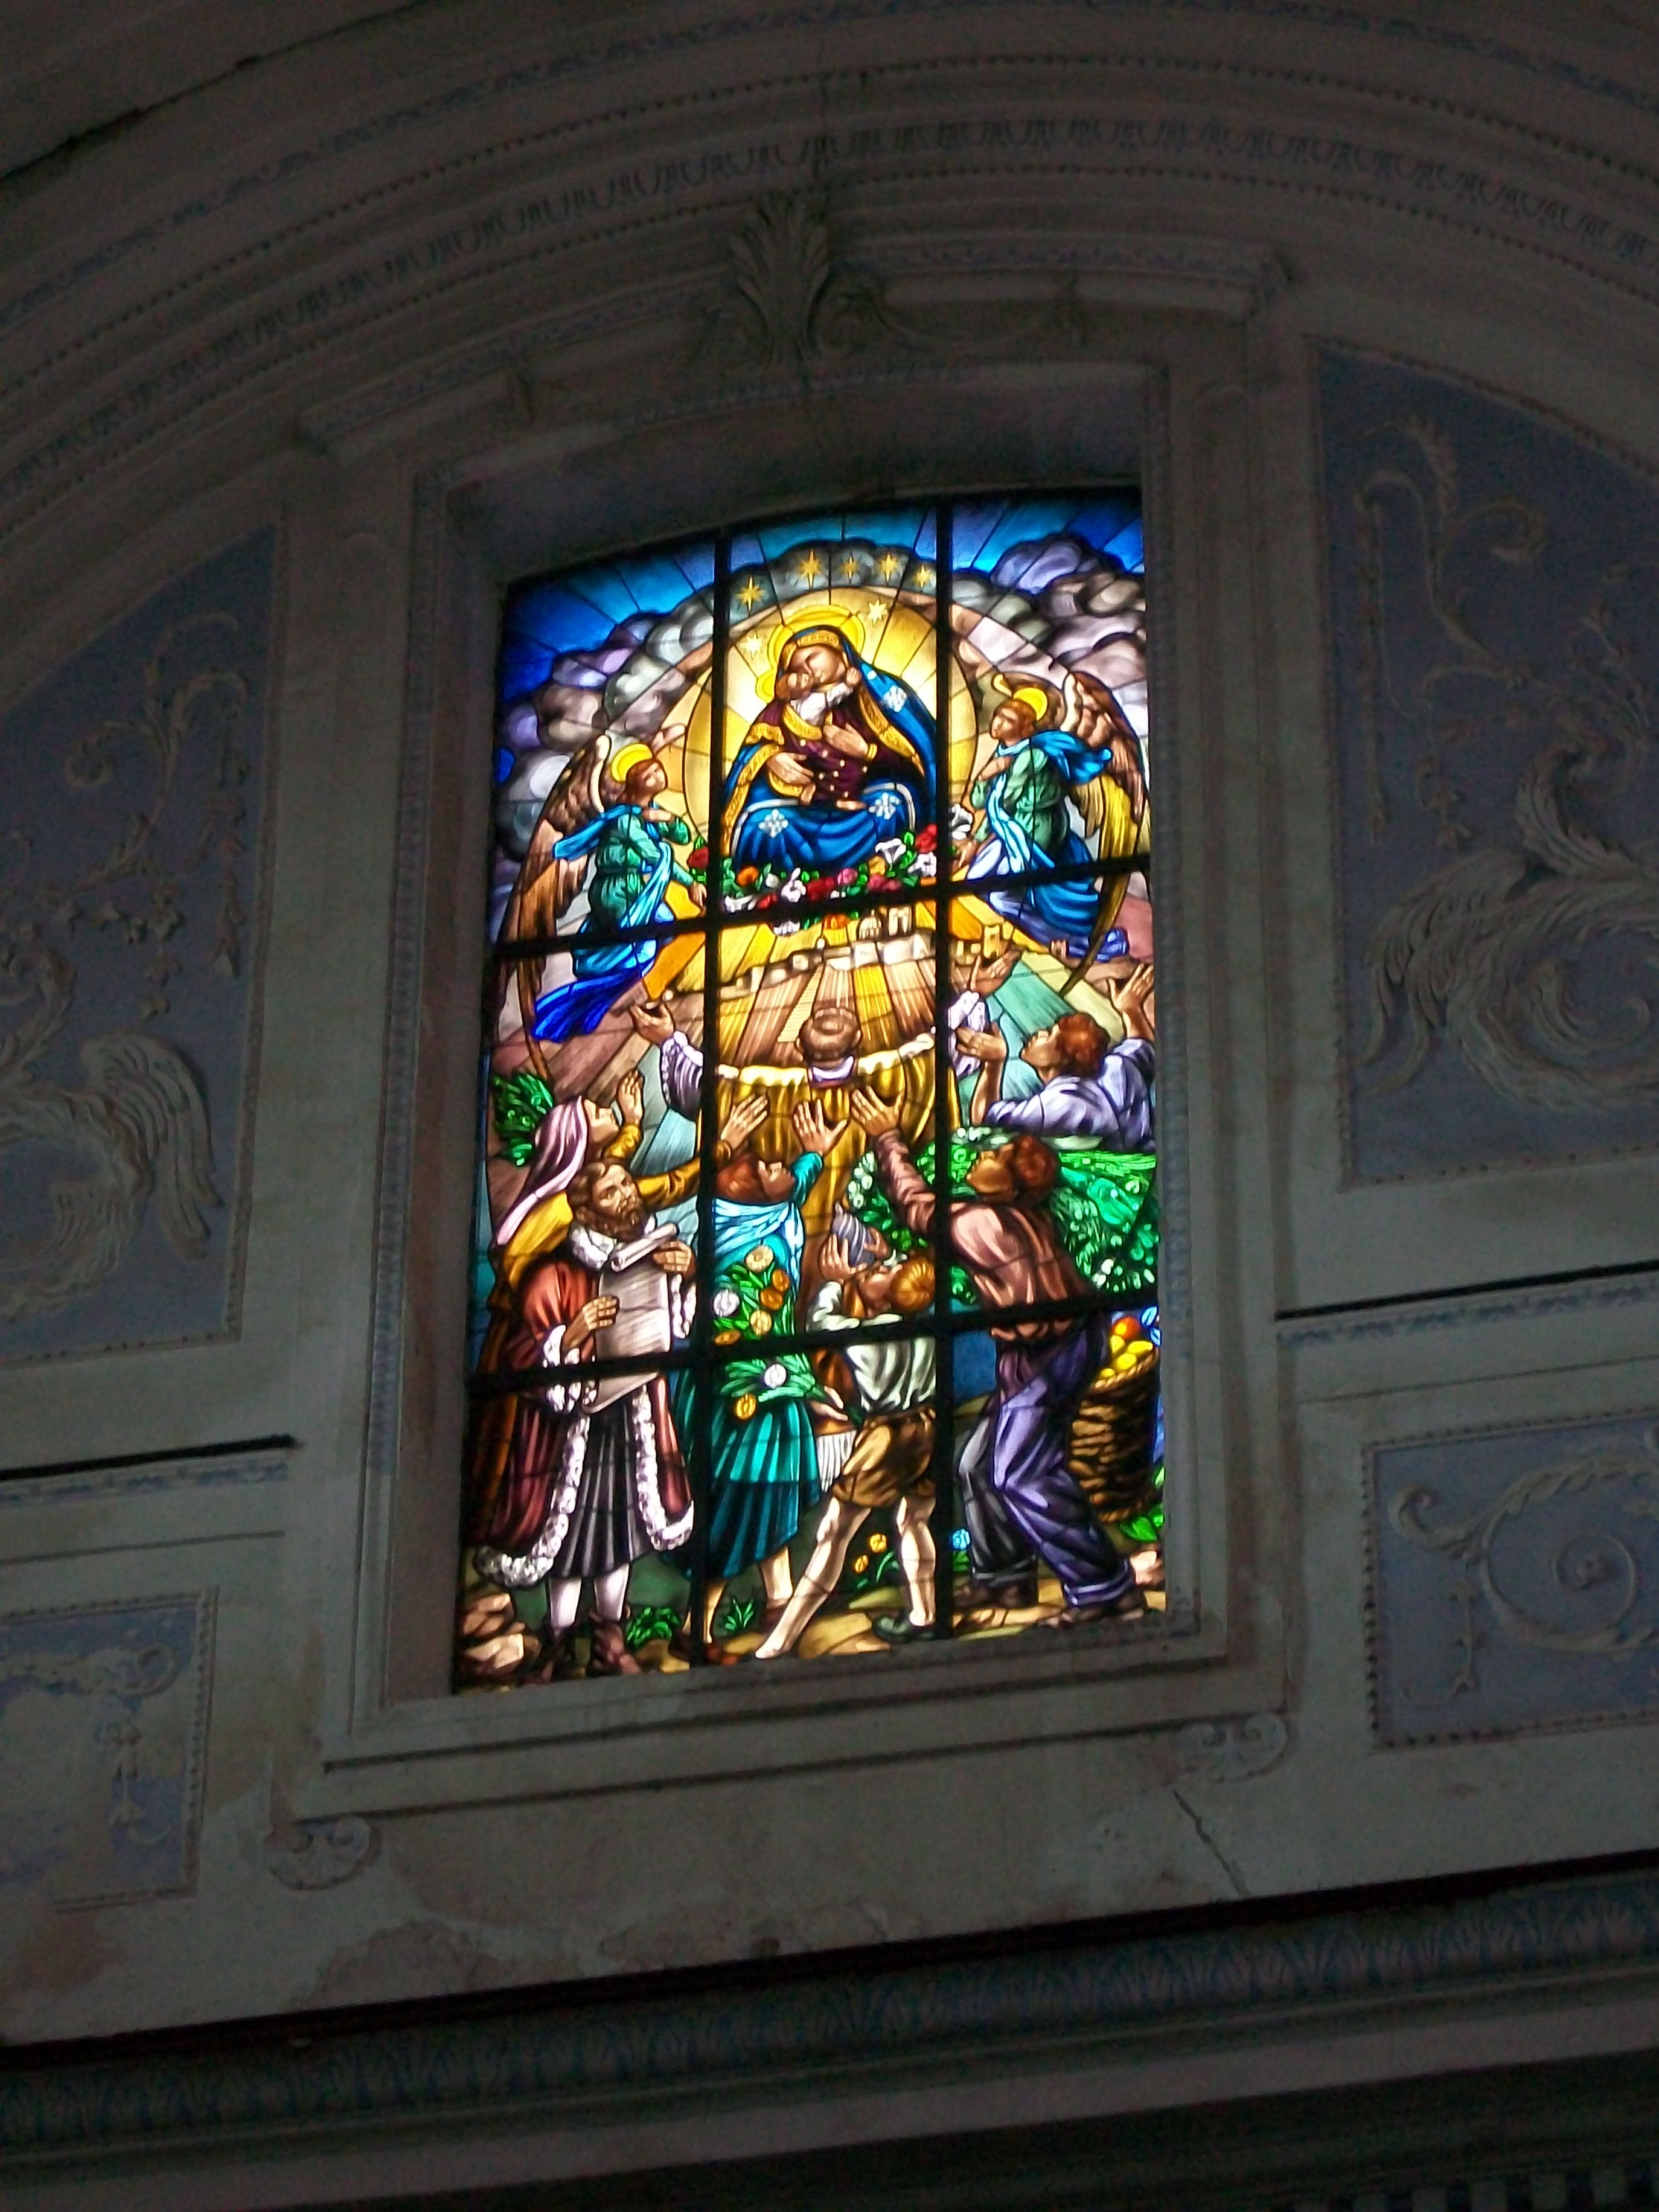
window, glass, church, material, stained glass, sicily, catania, stained glass window, caltagirone